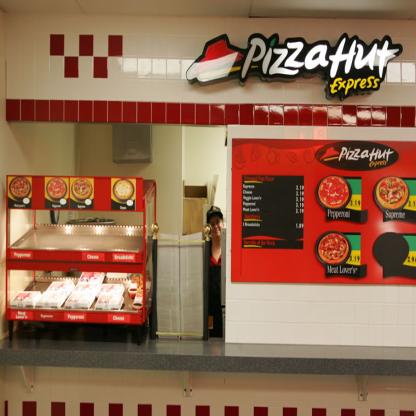
Scene: Indoor